Vaida Žūsinaitė

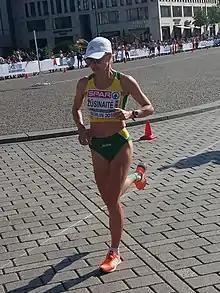
Žūsinaitė at the 2018 European Championships

Vaida Žūsinaitė-Nekriošienė (born 13 January 1988) is a long-distance runner who competes internationally for Lithuania.